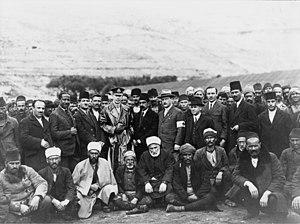
Guerre gréco-turque. Milos. Portrait d'un groupe d'hommes en présence d'un délégué du Comité international de la Croix-Rouge (CICR). Lors de la mission (sept. 1922 - juil. 1923) de Rodolphe de Reding-Biberegg, délégué du CICR en Grèce.
Les archives du Comité international de la Croix-Rouge ont été fondées en 1863 lors de la création du CICR. Elles sont conservées au siège de l'organisation internationale à Genève, en Suisse. Elles ont la double fonction de conserver aussi bien les archives courantes que les archives historiques. Les archives générales sont accessibles au public pour les années 1863 à 1975.